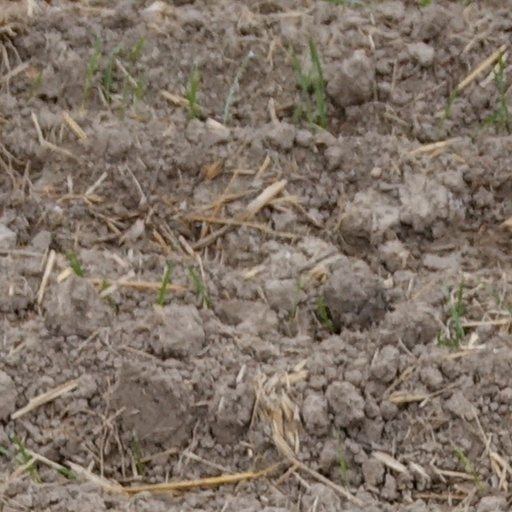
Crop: wheat